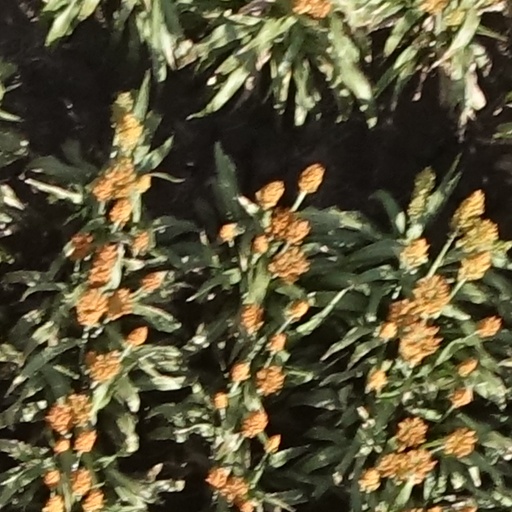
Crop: sorghum